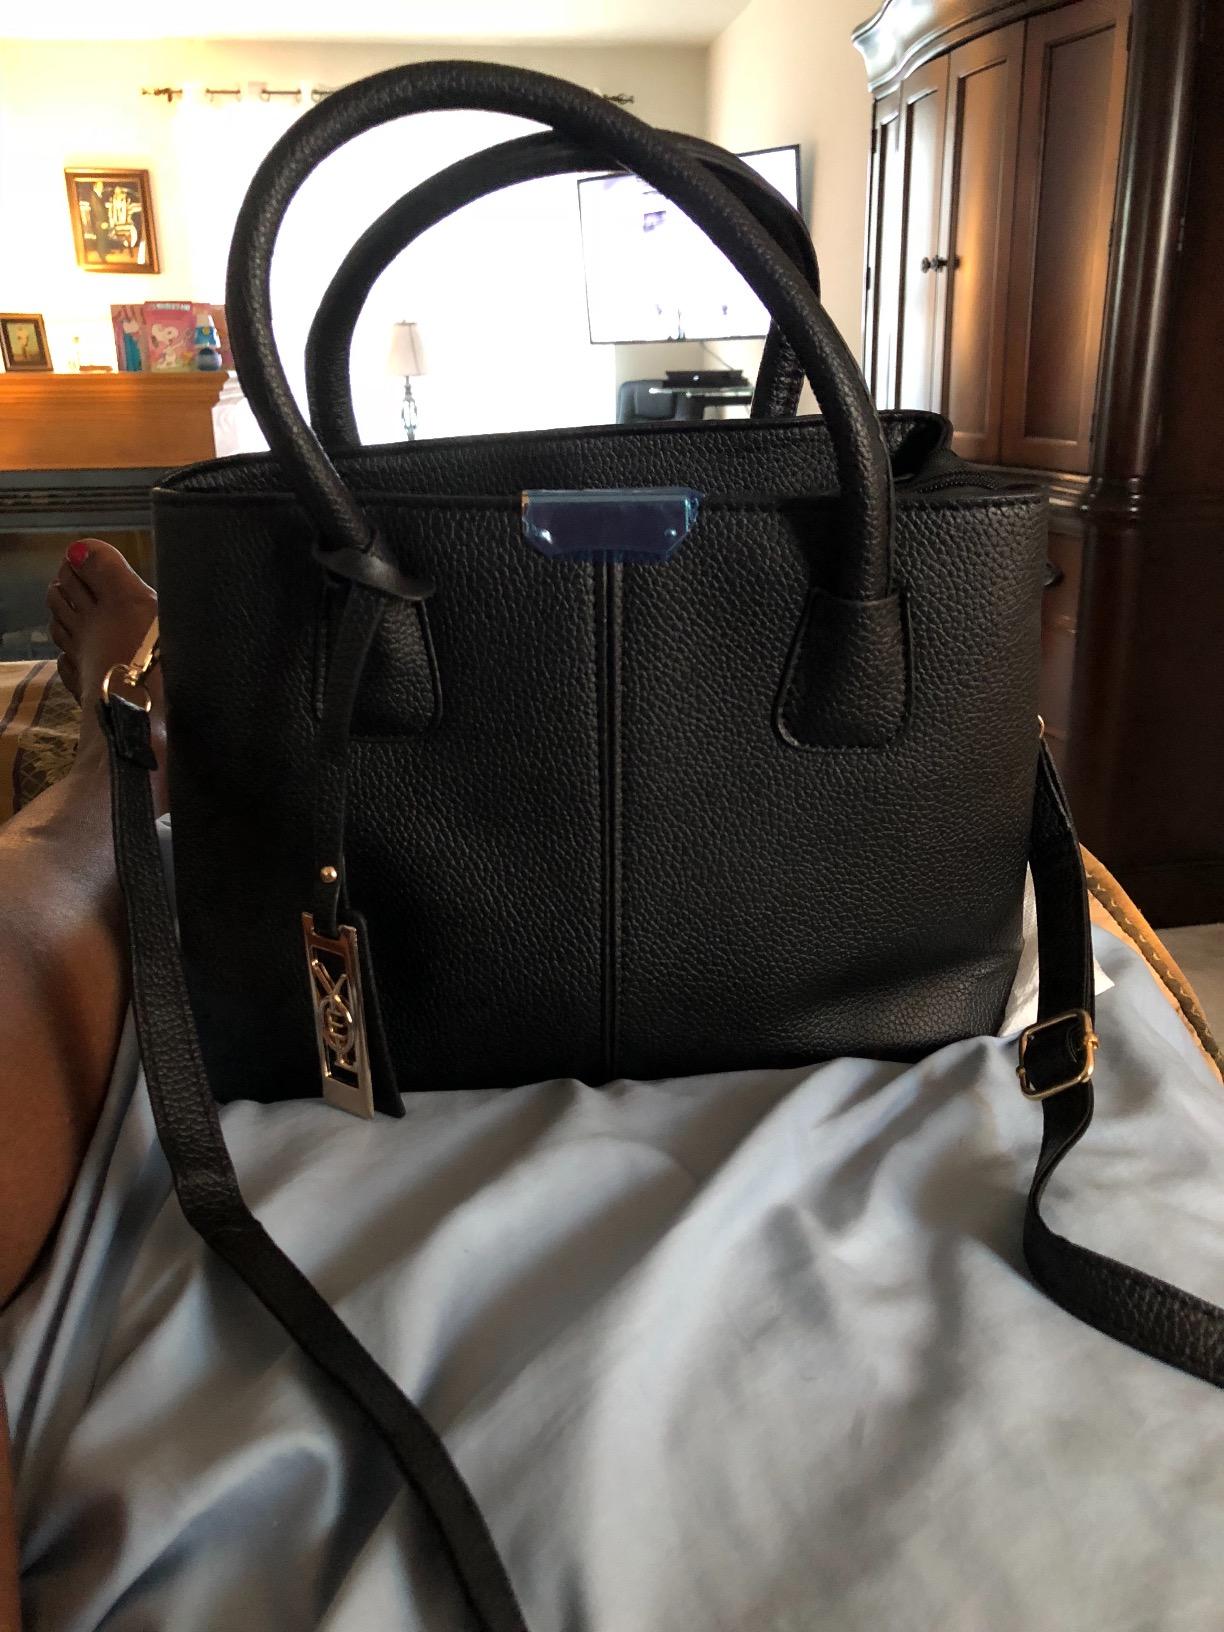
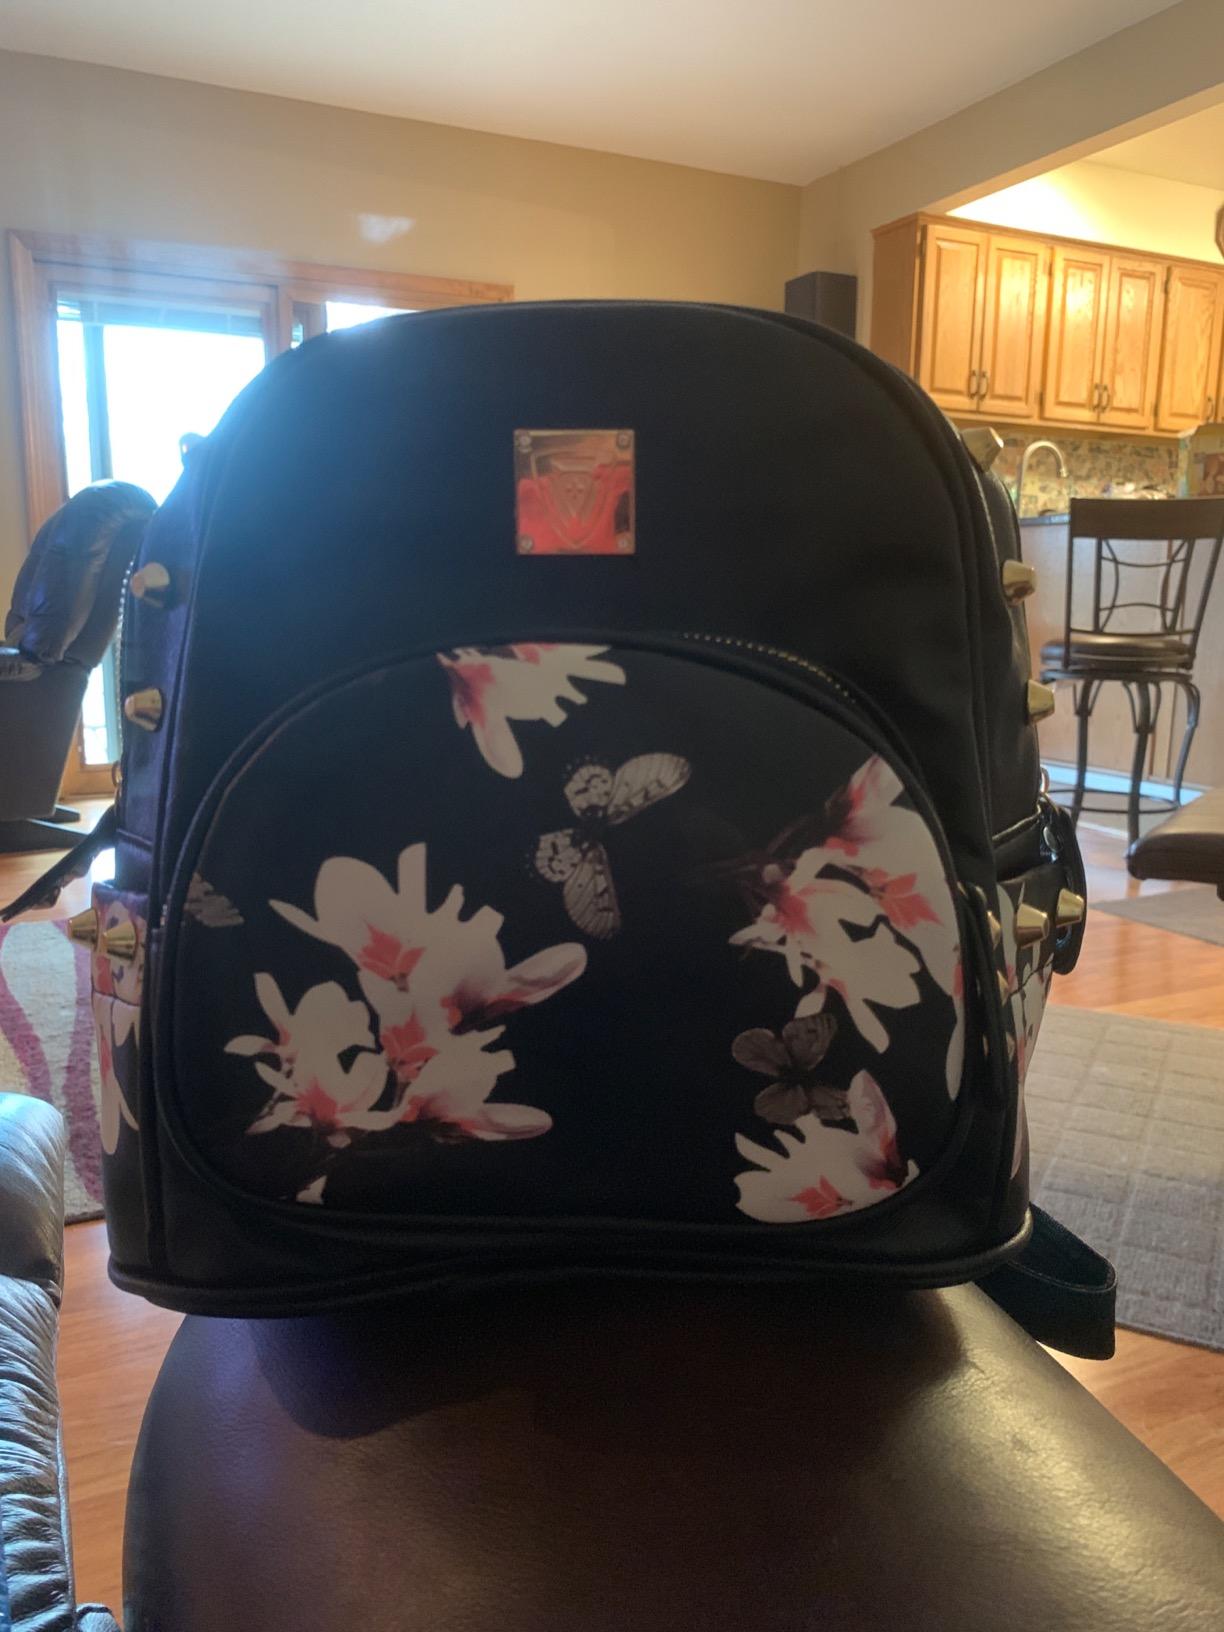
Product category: accessories_handbag
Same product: no